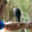
Label: bird